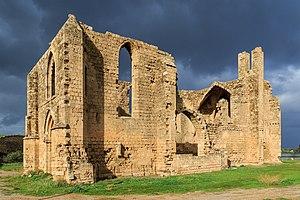
Famagouste est une ville portuaire située sur la côte est de Chypre. Sa population est de 42 000 habitants.